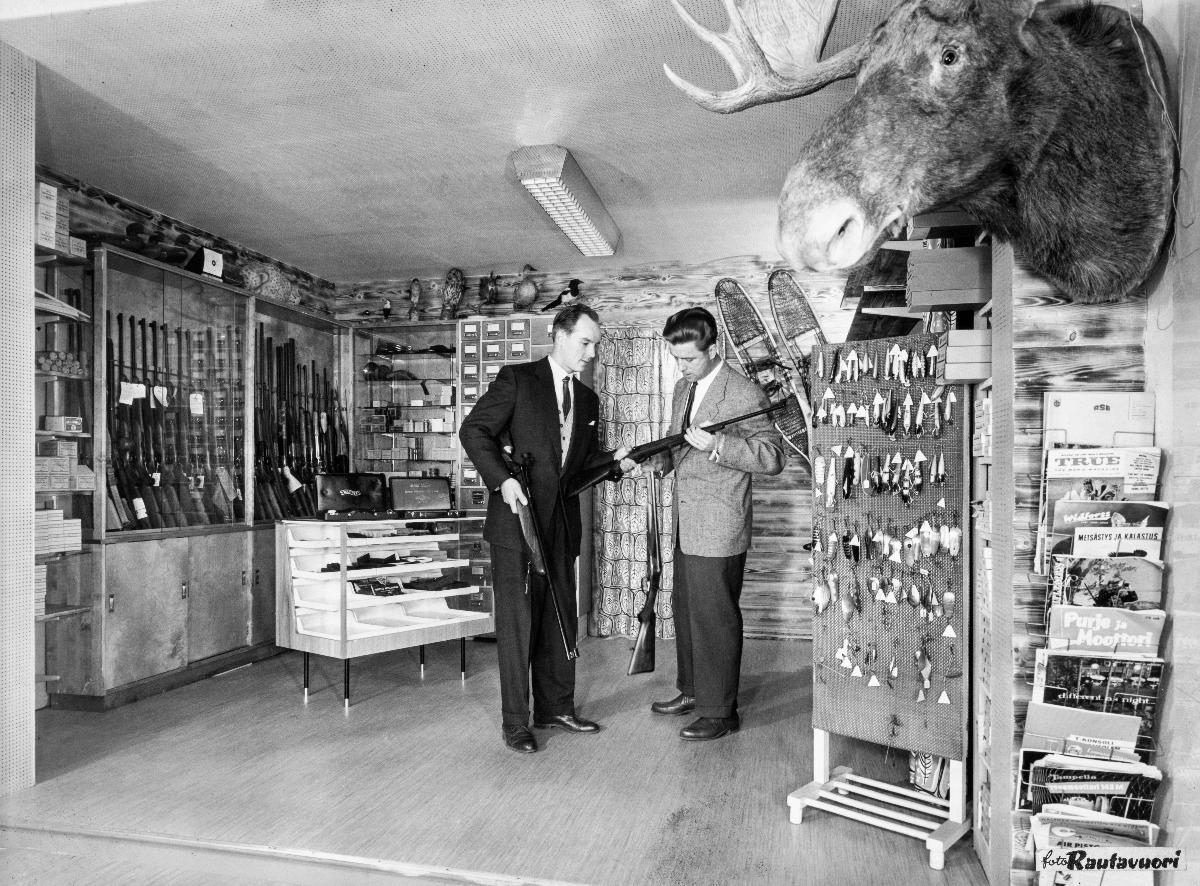
Tauno Viljanen esittelee kivääriä asiakkaalle Ulkoiluaitta-liikkeessään Turussa
Tauno Viljanen shows a rifle to a customer at his shop, Ulkoiluaitta, in Turku
sisällön kuvaus: Tauno Viljanen (vas.) esittelee kivääriä asiakkaalle Ulkoiluaitta-liikkeessään Turussa. content description: Tauno Viljanen shows a rifle to a customer at his shop, Ulkoiluaitta, in Turku.
Kuvaaja: Foto Rautavuori, kuvaaja
Vuosi: 1900
Paikka: Suomi, Varsinais-Suomi, Turku
Aiheet: Aikakauslehti Vene; ampuma-aseet; luodikot; kiväärit; metsästys; kalastus; myymälät; firearms; hunting rifles; rifles; hunting; fishing; shops; skjutvapen; studsare; gevär; jakt; fiske; affärer